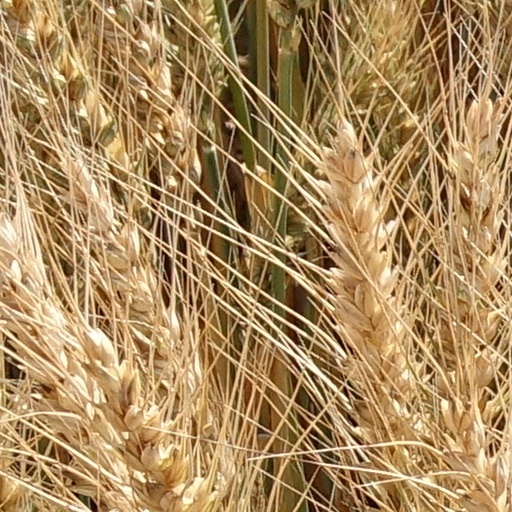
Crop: wheat